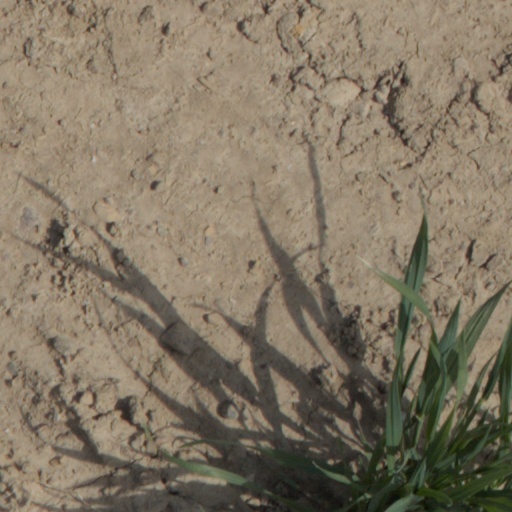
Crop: wheat